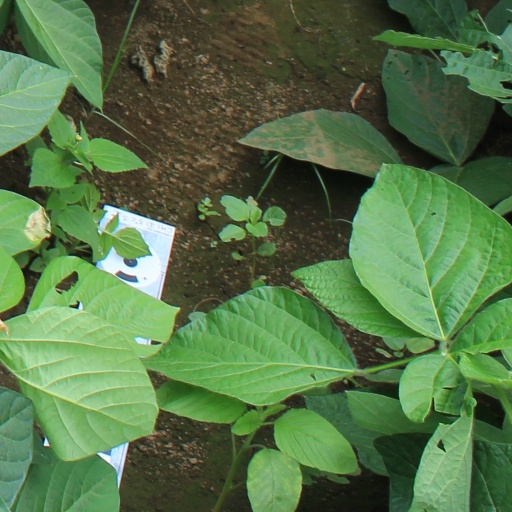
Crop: soybean